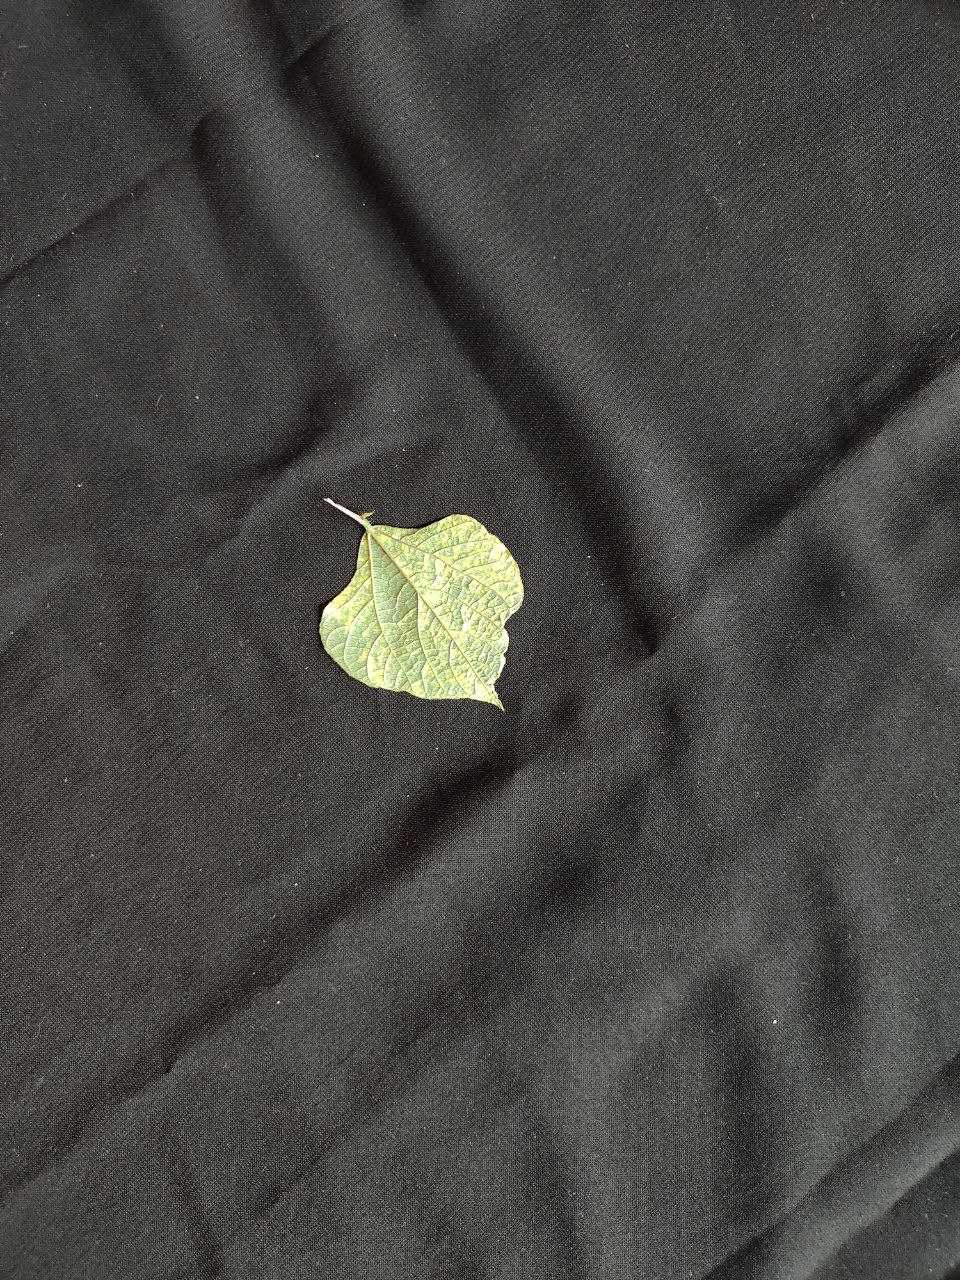
Crop: bean
Leaf condition: Mosaic Virus